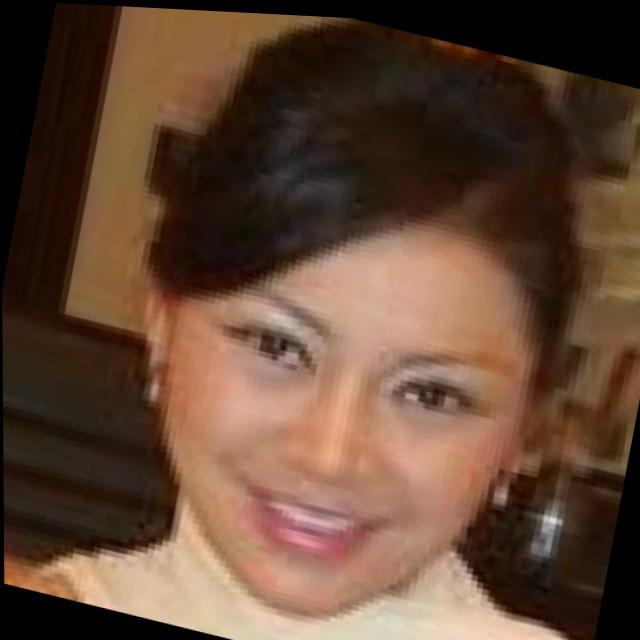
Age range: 21-44